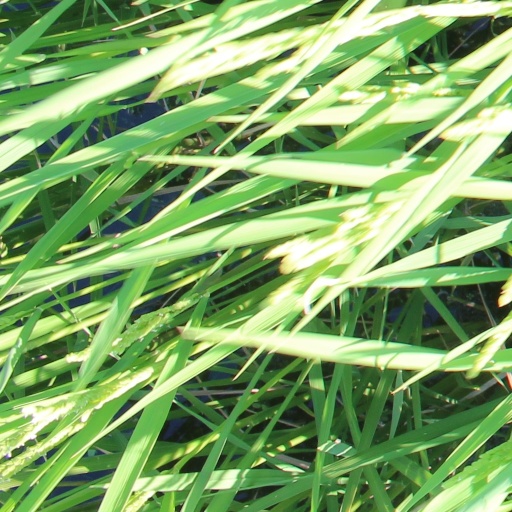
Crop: rice